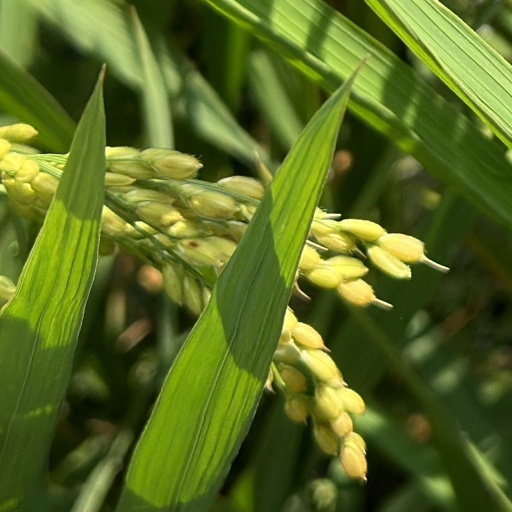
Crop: rice